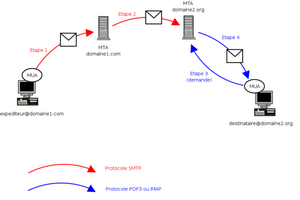
Un serveur de messagerie électronique est un logiciel serveur de courrier électronique. Il a pour vocation de transférer les messages électroniques d'un serveur à un autre. Un utilisateur n'est jamais en contact direct avec ce serveur mais utilise soit un client de messagerie installé sur son terminal, soit une messagerie web, qui se charge de contacter le serveur pour envoyer ou recevoir les messages. On parle dans le premier cas de client lourd, dans le deuxième cas de client léger.
Un courrier électronique, un courriel, un mail, ou un e-mail, est un message écrit envoyé électroniquement via un réseau informatique. On appelle messagerie électronique l'ensemble du système qui permet la transmission des courriers électroniques. Elle respecte des règles normalisées afin d'autoriser le dépôt de courriels dans la boîte aux lettres électronique d’un destinataire choisi par l’émetteur.